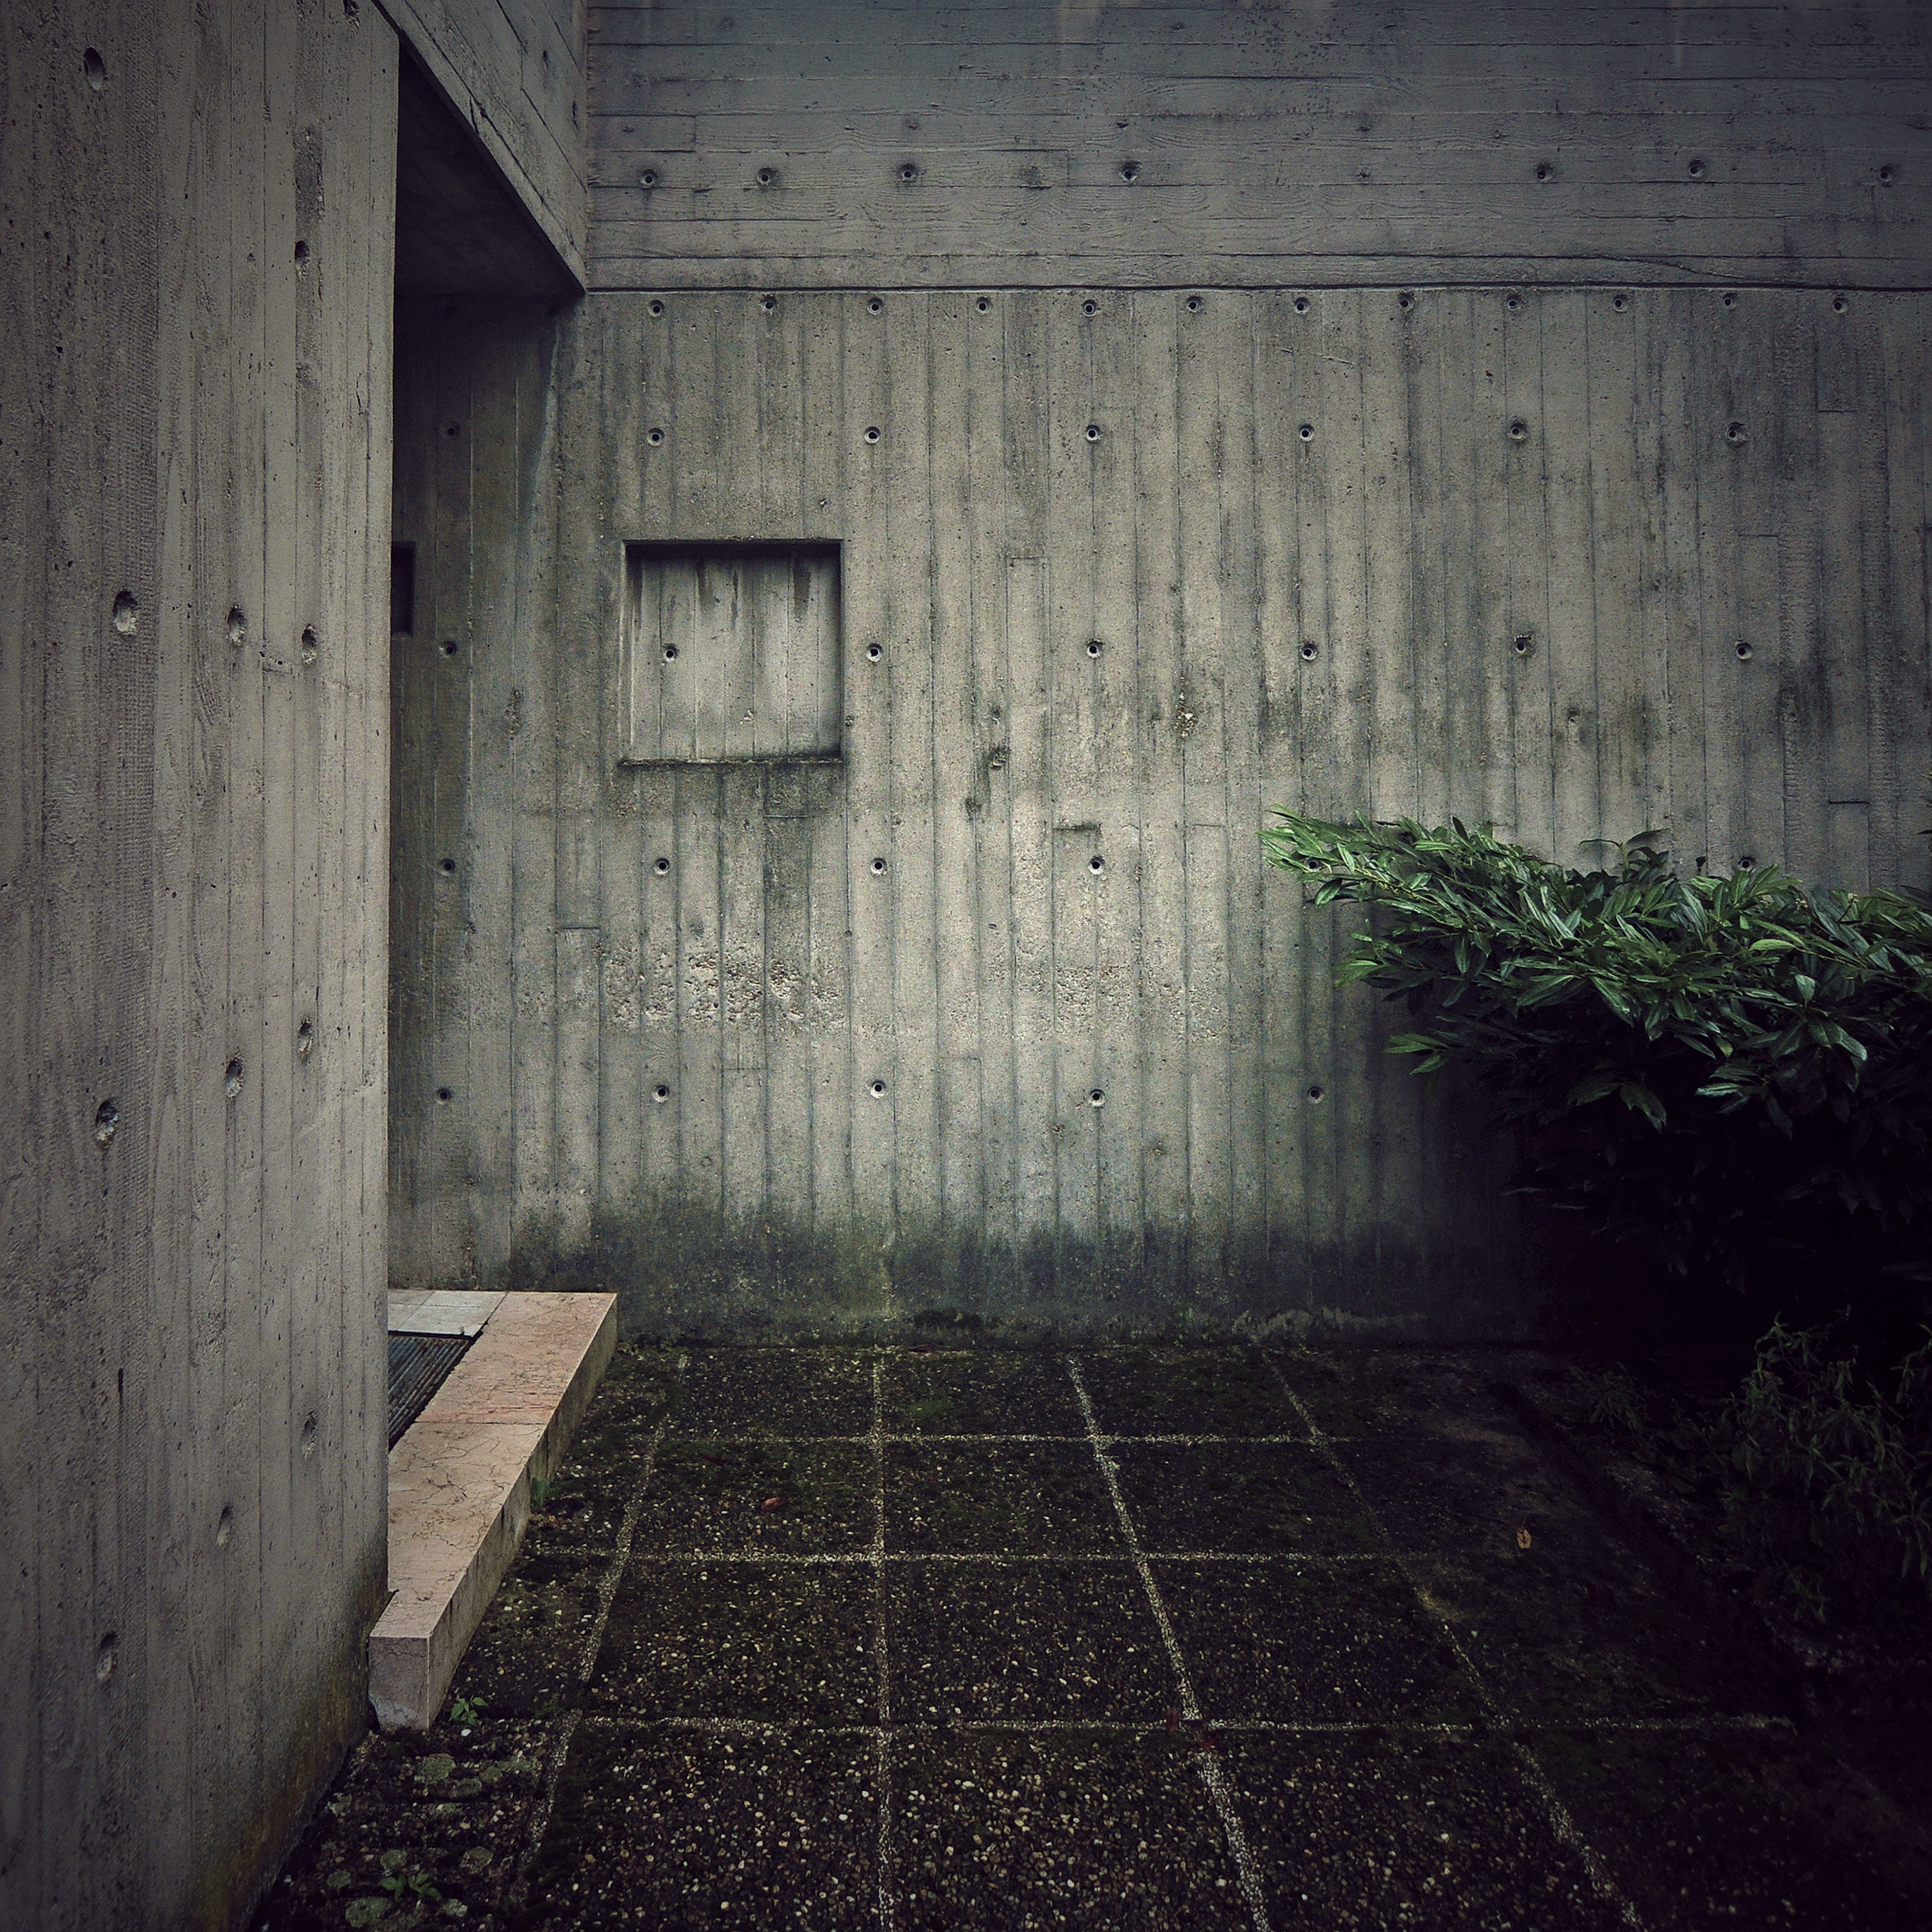
light, architecture, wood, photography, house, sunlight, texture, building, alley, wall, monument, photo, green, religion, facade, darkness, church, exterior, christian, modern, concrete, photos, religious, danube, ruins, fotografie, christianity, brutalism, iron, brutalist, romancatholic, gates, beton, romania, biserica, arhitectura, patrimoniu, noncoloursincolour, bisericeasc, cladire, fatada, brut, mehedinti, dunare, orsova, aparent, lmimhiimb10371, romanocatolica, cre tinism, neprih nitaz mislire, urban area